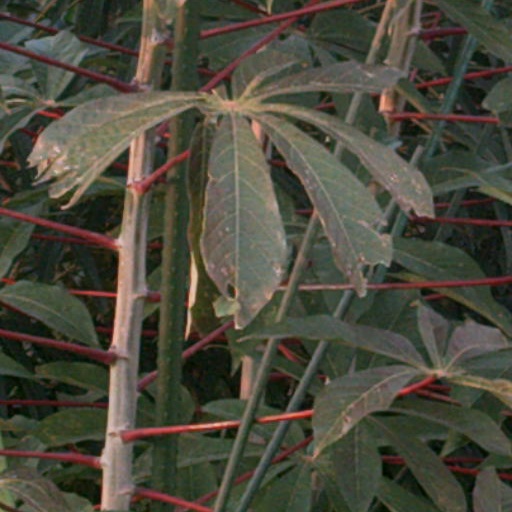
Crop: cassava